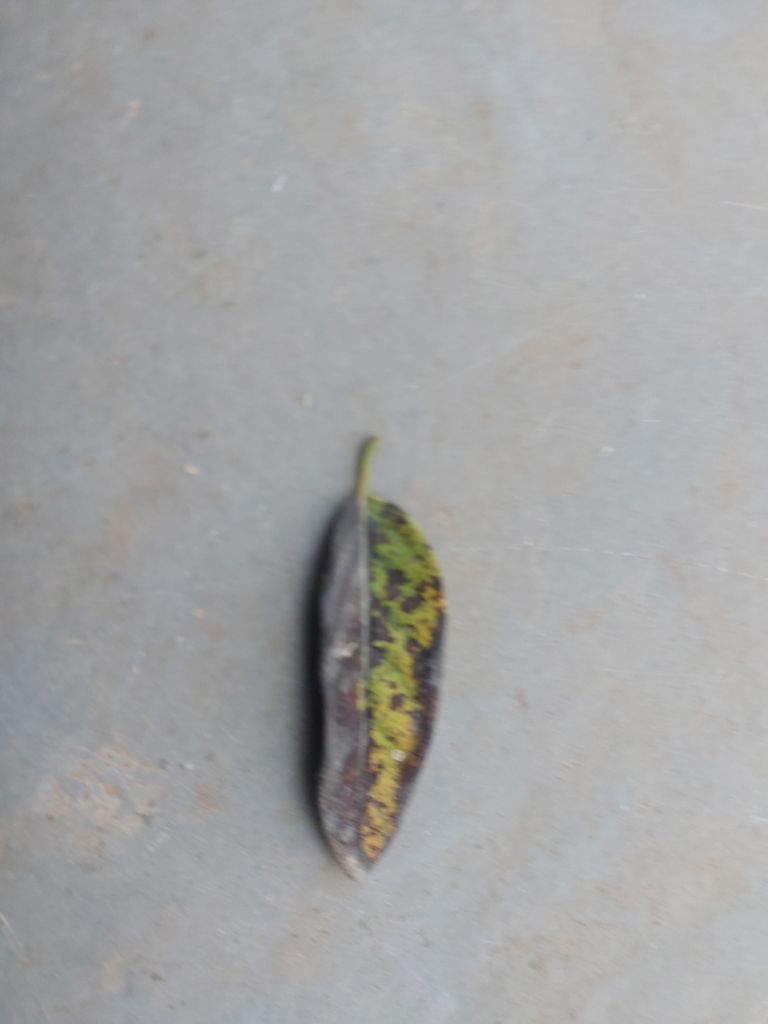
Disease label: Leaf spot on Leaves